Agustín Casanova

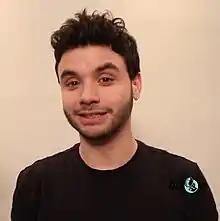
Casanova in 2018

Agustín Daniel Casanova Sommaruga (born 14 December 1993) is an Uruguayan singer, songwriter and actor. He rose to prominence as the vocalist of the cumbia pop band "Márama," which achieved international success and toured several Latin American countries and Spain.